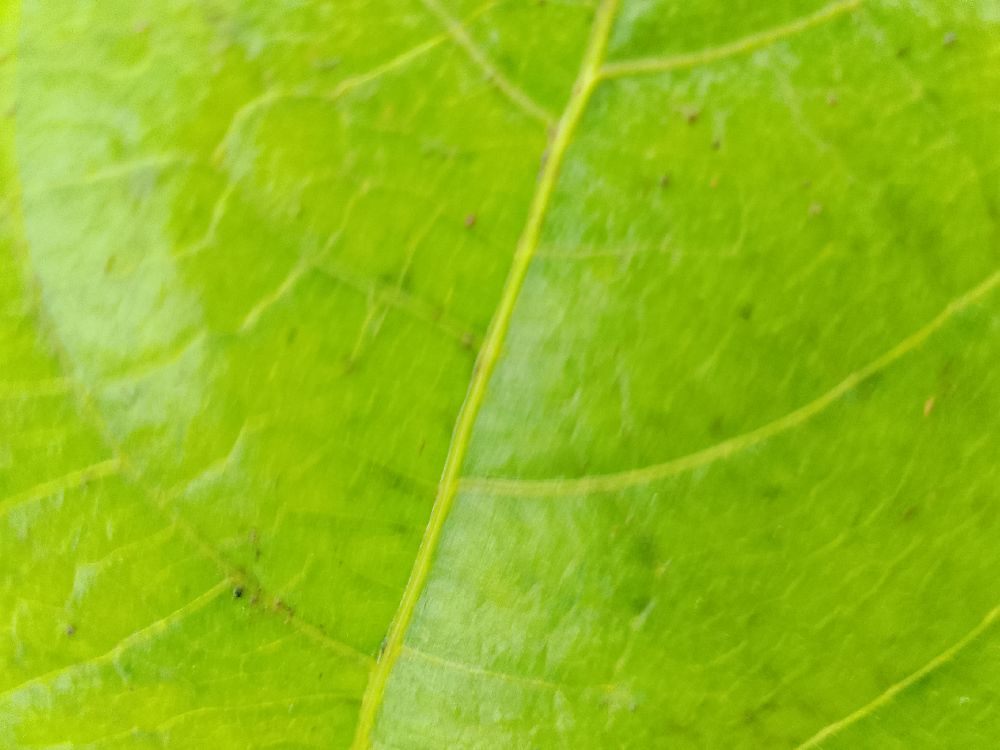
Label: healthy